Jovan Dovezenski

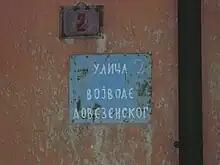
Street in Zvezdara.

A street in Zvezdara, Belgrade is named after him ("ul. Vojvode Dovezenskog").